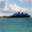
Label: ship